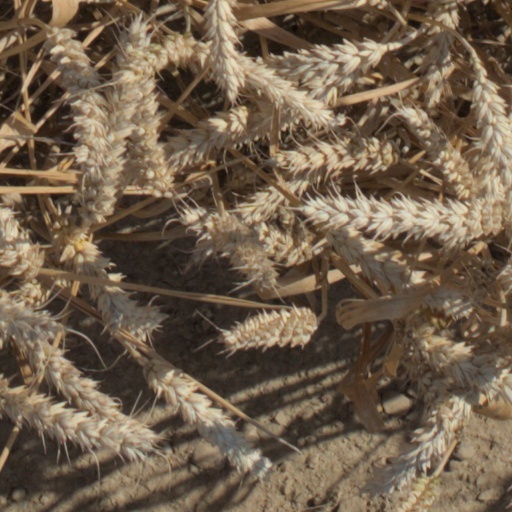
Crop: wheat